100 Miles

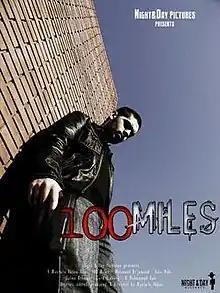
film poster

100 Miles is a 2007 Emirati short comedy thriller crime film written and directed by Mustafa Abbas and starring Abbas, Mahmood Arjumand, Kurt Neyberg, and Salma Othman. The film won Best Non-Documentary at the 2007 Emirates Film Competition and was screened at the Dubai International Film Festival in 2008 as part of the Emirati Voices category.